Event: Typhoon Ruby
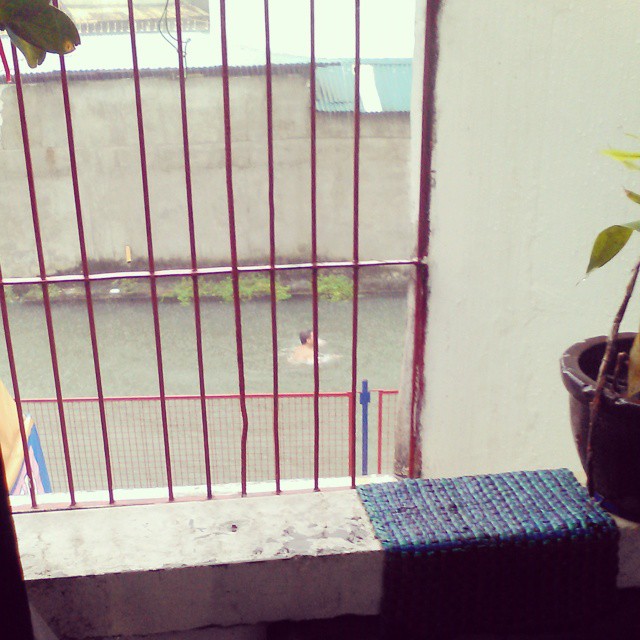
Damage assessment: damage